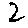
Label: 2